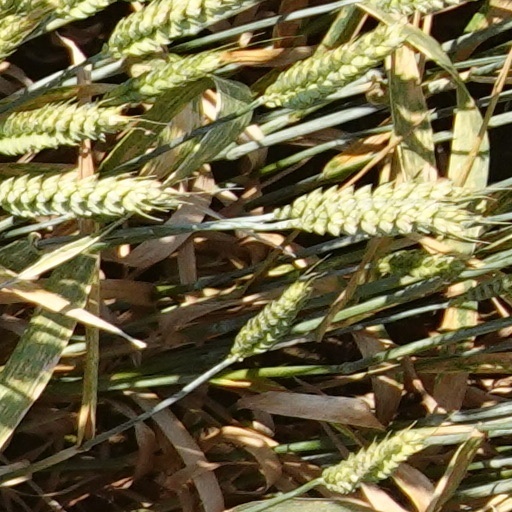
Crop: wheat